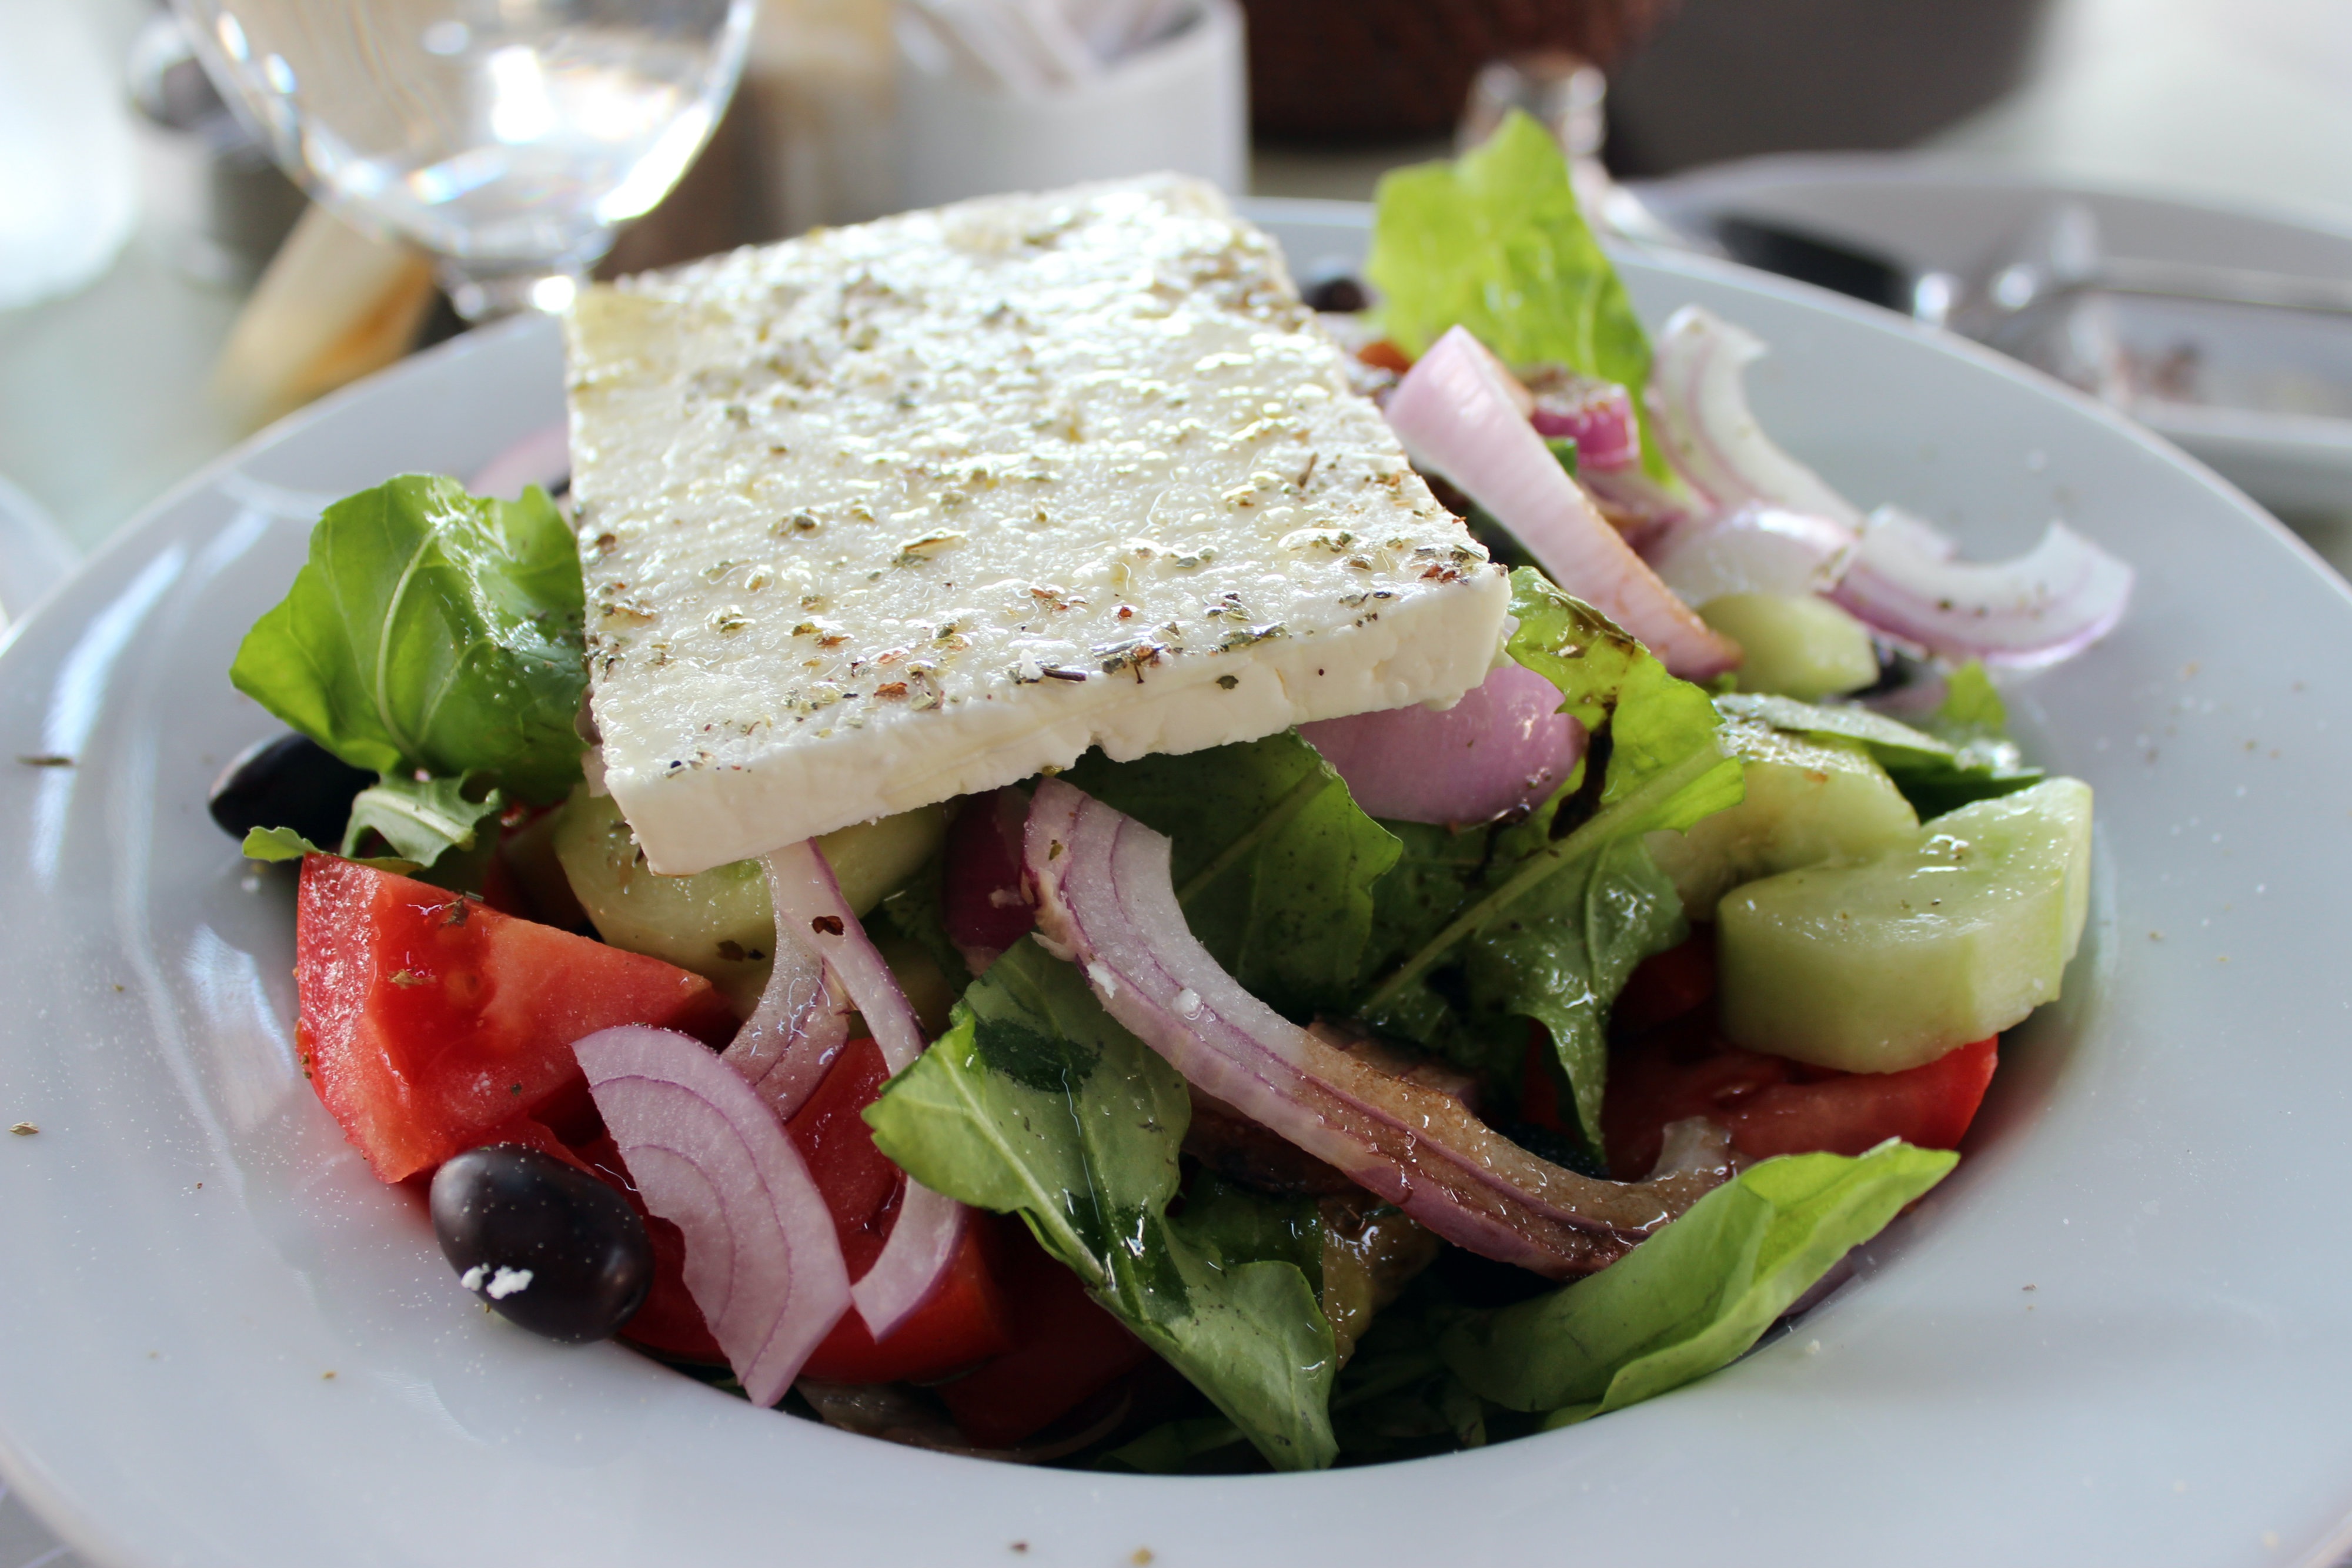
dish, meal, food, salad, greek, mediterranean, produce, healthy, lunch, cuisine, greek food, feta cheese, feta, greek salad